2000 UCF Golden Knights football team

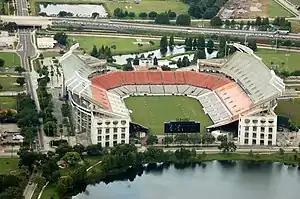
The Citrus Bowl, the Knights home field

The UCF Golden Knights notched their first victory against an SEC team, and first victory against a major Division I-A school, defeating Alabama 40–38 at Bryant–Denny Stadium. Javier Beorlegui kicked a 37-yard field goal with 3 seconds remaining to defeat the Crimson Tide on homecoming. UCF entered the game as an 18½-point underdog, and 0–9 against the SEC. They were coming off a 55–0 blowout win over Louisiana–Monroe, and in their fifth season as a Division I-A Independent, were still looking for their first major victory. They left with their program's biggest win to-date. UCF picked off quarterback Andrew Zow four times, forced a fumble, and scored 27 points off of turnovers. They delivered Alabama's largest homecoming loss, and it was the most points the Crimson Tide surrendered at Bryant–Denny Stadium since 1951. A few days after the game, Alabama head coach Mike DuBose was fired after the stunning loss, but was allowed to finish out the season. The game is sometimes known in UCF circles as "The Kick" or "The Drive", and was seen as a major milestone for the program. It is considered one of the greatest games in UCF Knights history.